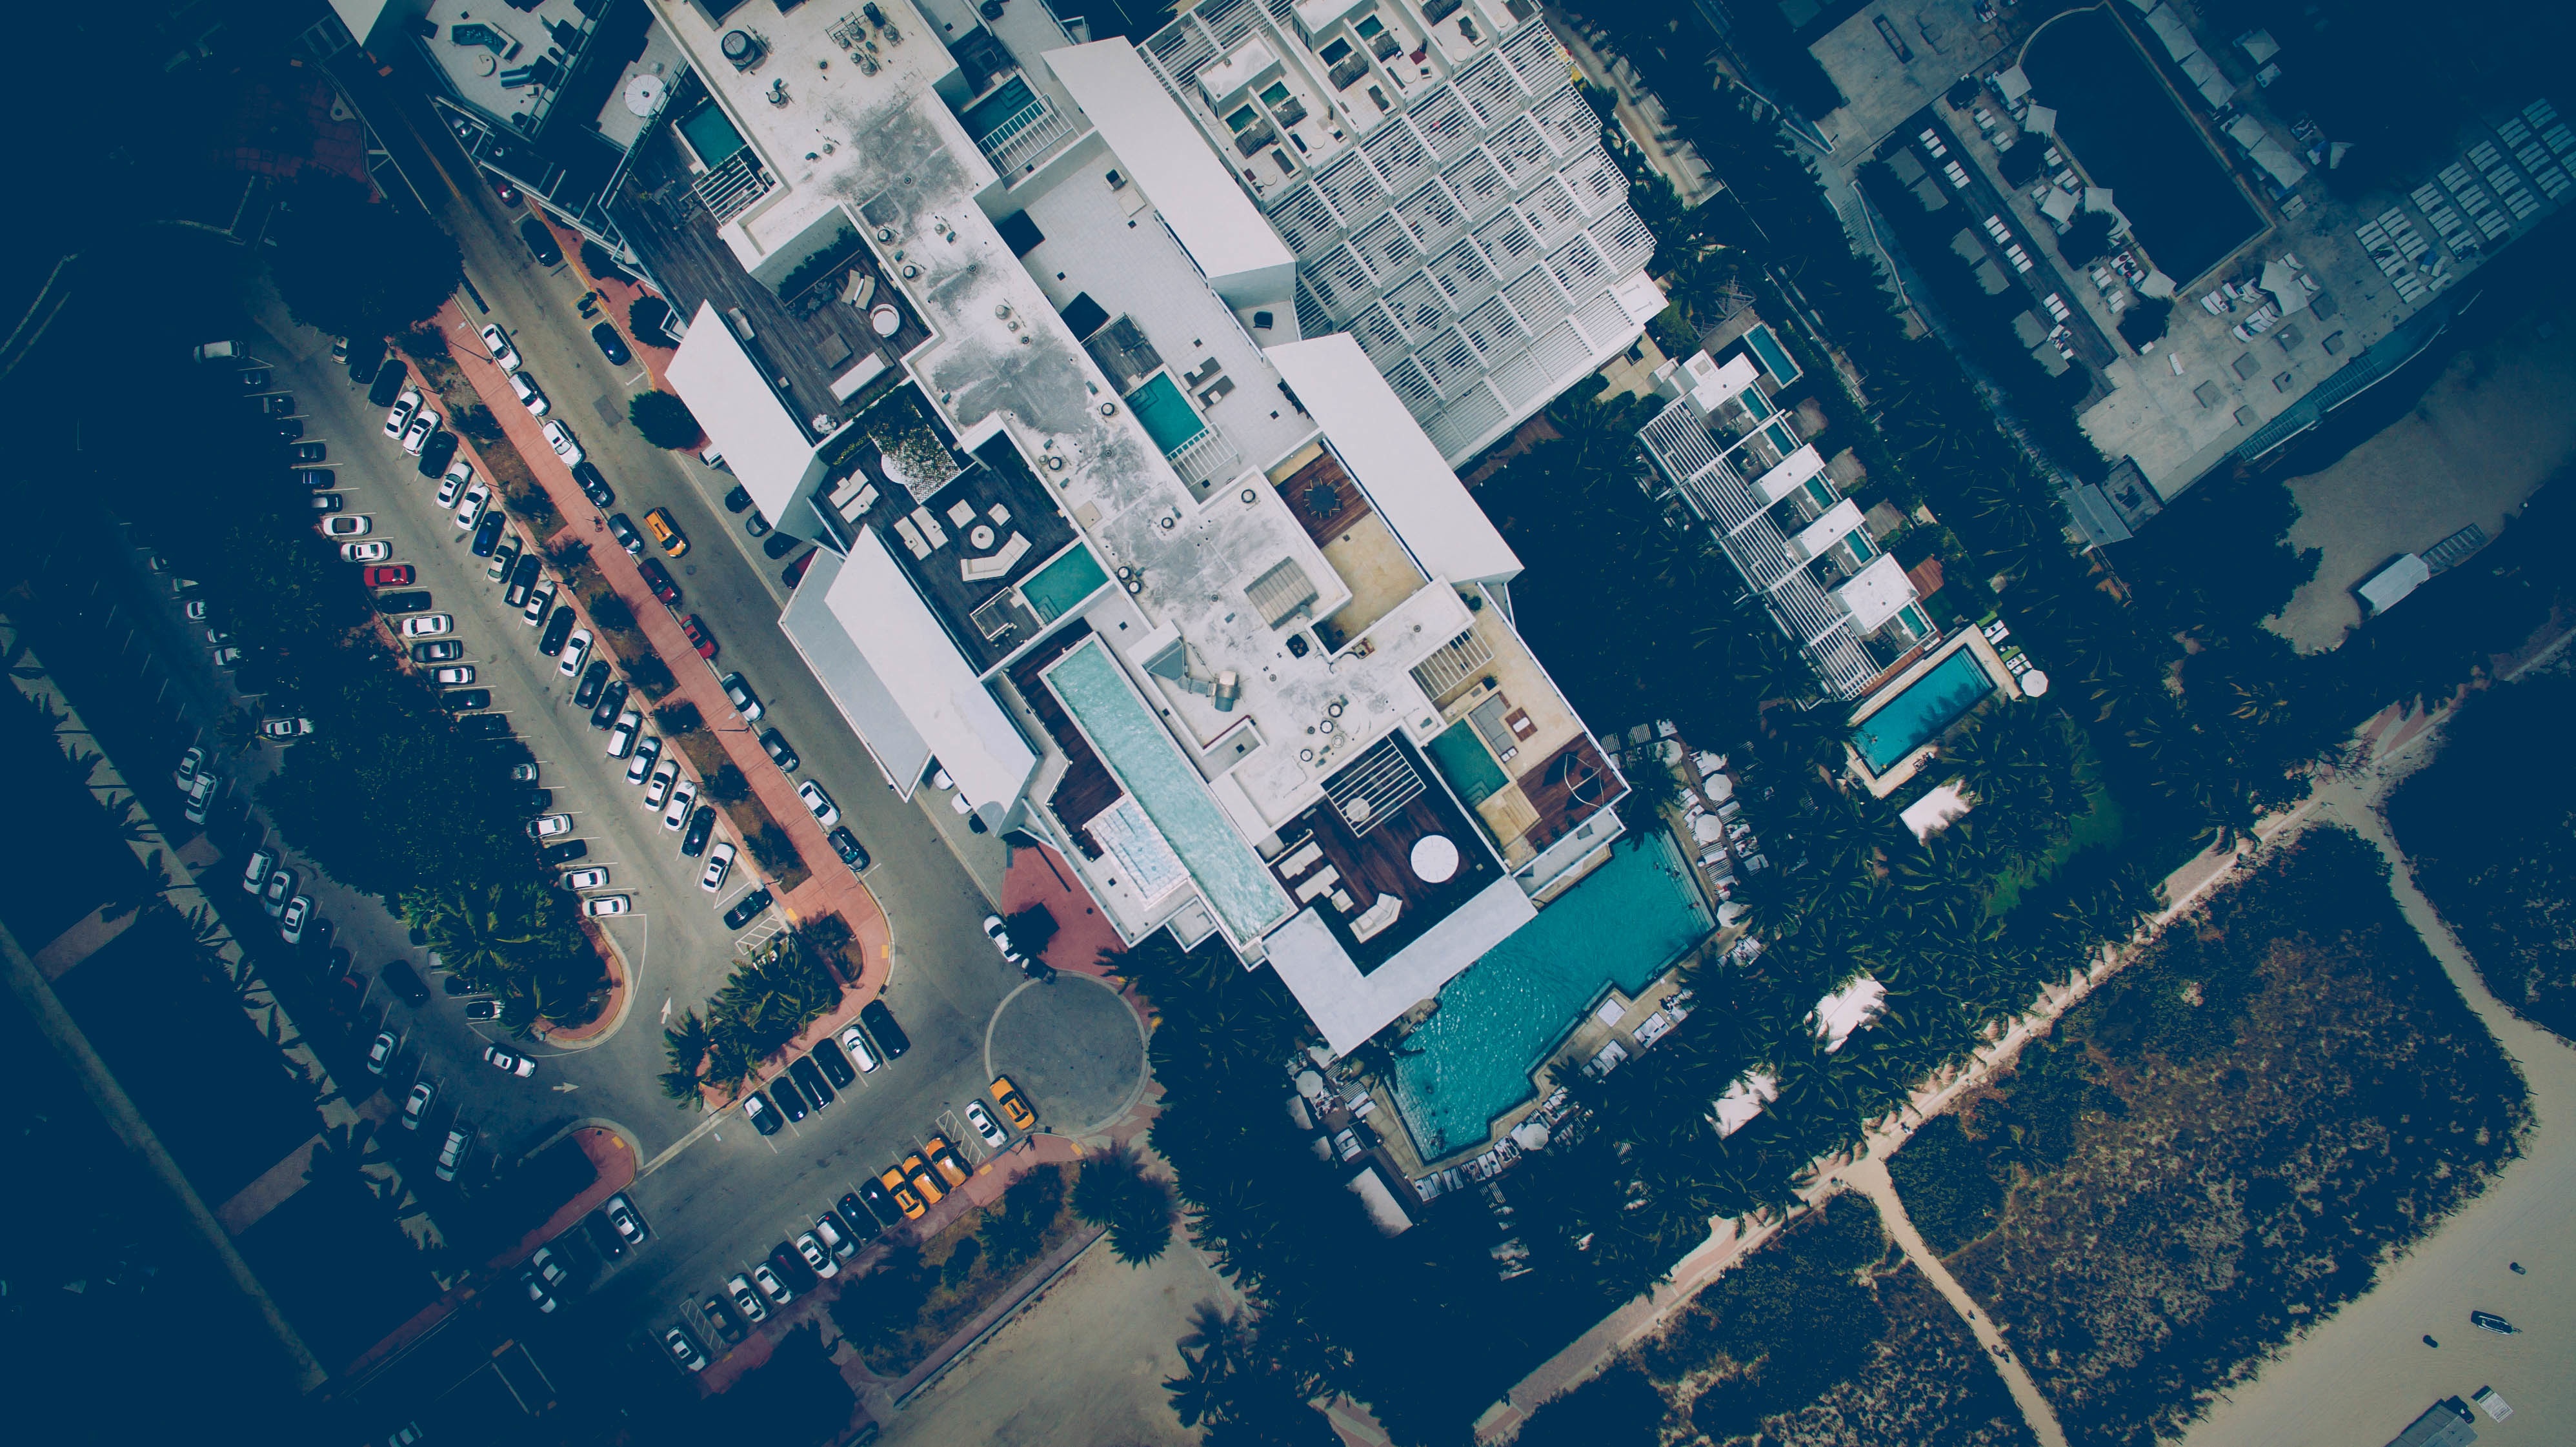
horizon, sky, skyline, photography, city, skyscraper, cityscape, motel, aerial view, tower block, above, drone view, hotel, metropolis, bird's eye view, aerial photography, residential area, human settlement, atmosphere of earth, metropolitan area